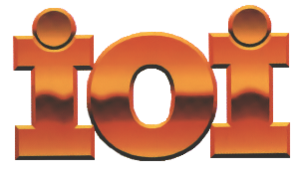
Les Olympiades internationales d'informatique sont une compétition annuelle en sciences informatiques rassemblant des lycéens et collégiens du monde entier. C'est la deuxième plus grande olympiade, après l'Olympiades internationales de mathématiques, en termes de nombre de pays participants. La première édition de la compétition s'est tenue en 1989 à Pravetz, en Bulgarie.